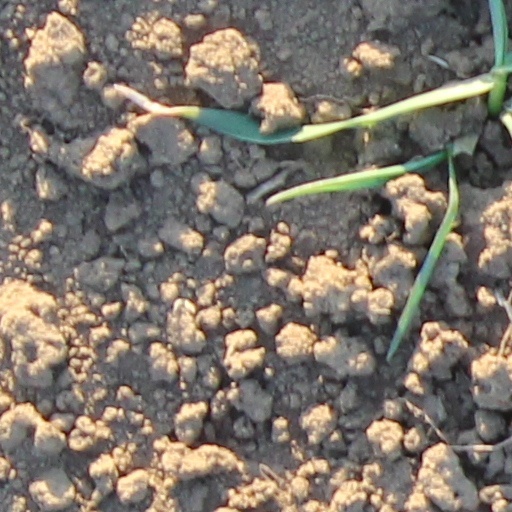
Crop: wheat